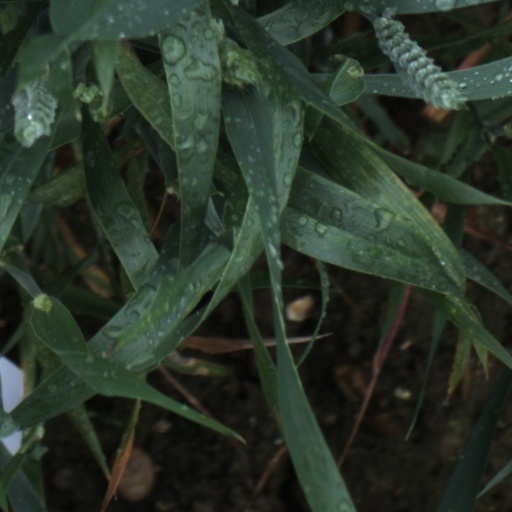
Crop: wheat